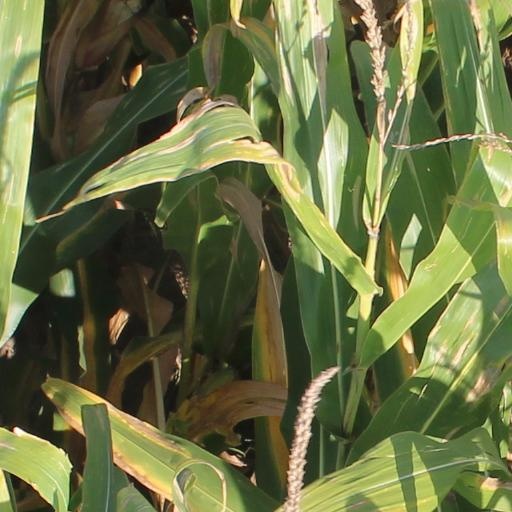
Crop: maize; corn